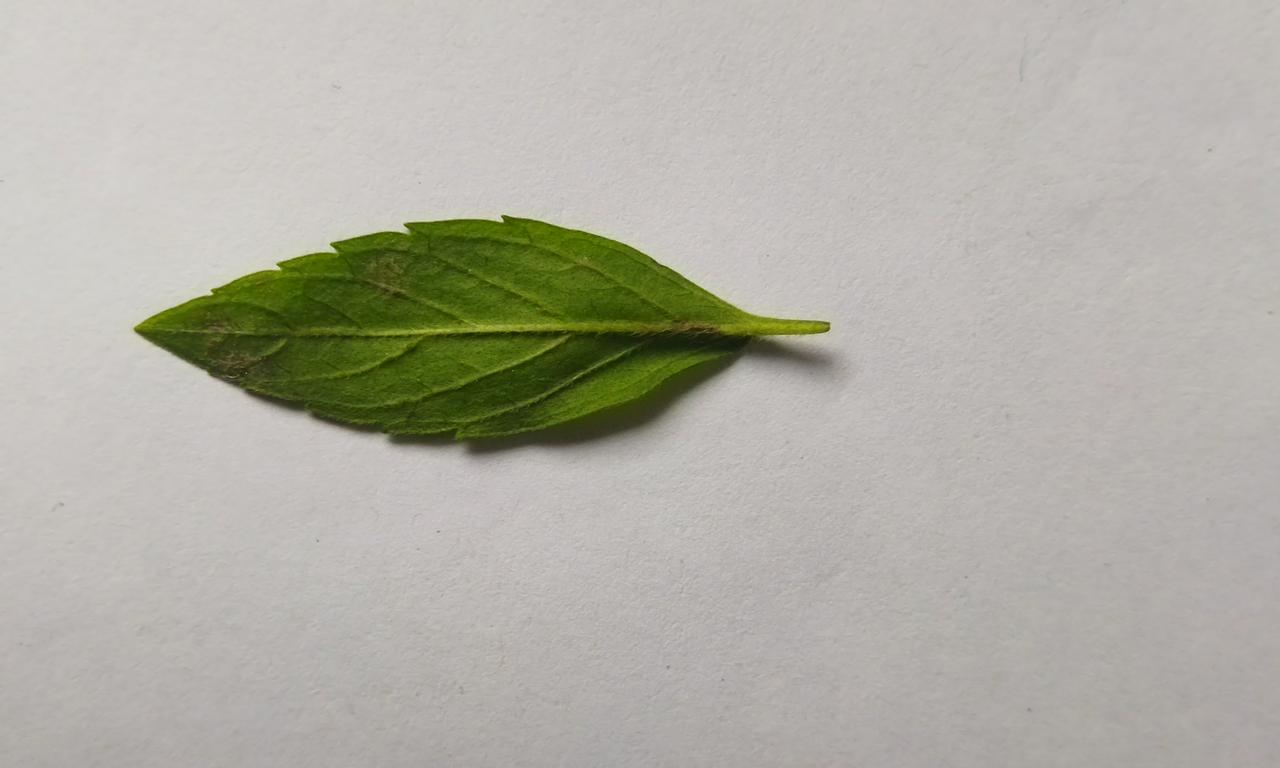
Label: Fresh